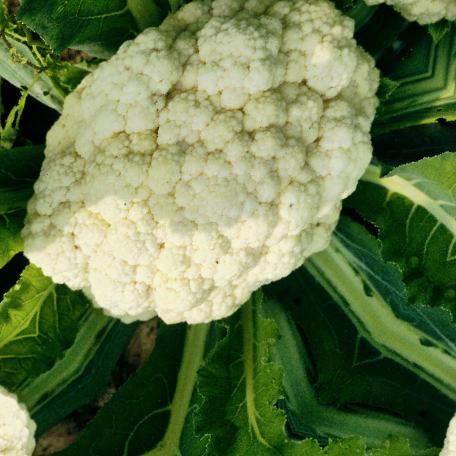
Label: Disease Free